DJ Cassidy

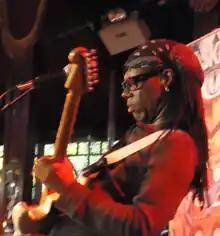
On Calling All Hearts", Nile Rodgers of Chic played the same guitar as on Chic's "Good Times" and Sister Sledge's "We Are Family".

Cassidy said in 2013 that he was working on his first album, "Paradise Royale", which would capture the architecture of 1978–1982 dance music; he called this "the greatest and most universal dance music of all time". He planned to bring together a 14-piece string section and 22 of the world's most notable musicians from that period. He created an iTunes playlist of 25 songs recorded between 1978 and 1982, then tried to make his music sound like those songs. He realized that the producers had repeatedly used the same musicians. Those are the musicians he sought to recruit.